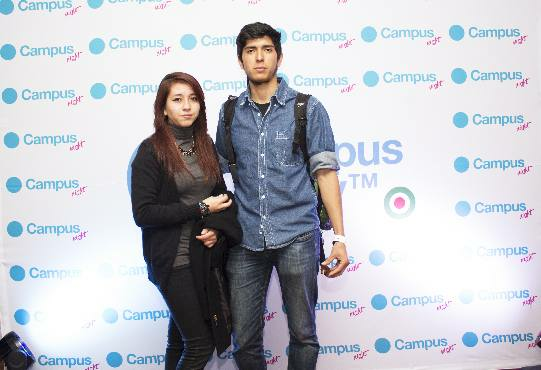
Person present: Yes